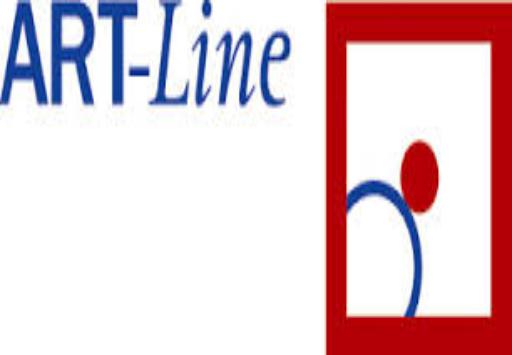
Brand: artline
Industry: Necessities